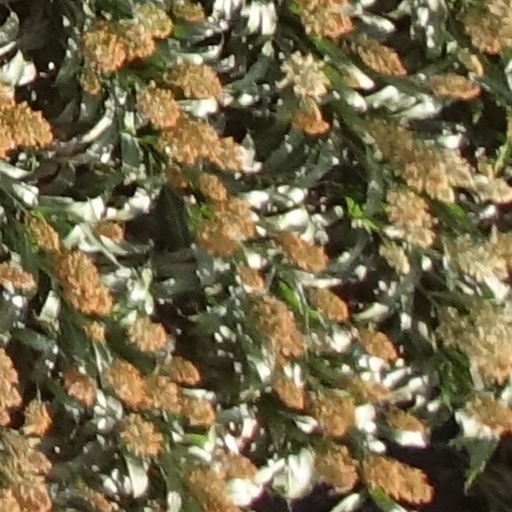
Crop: sorghum